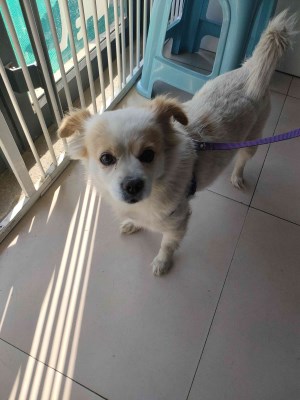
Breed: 3336-n000121-chinese_rural_dog